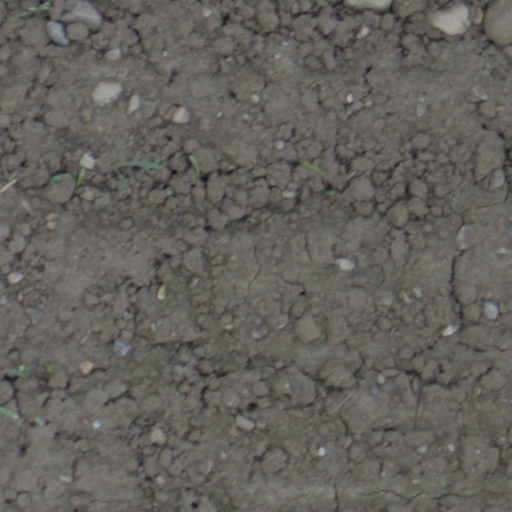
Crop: wheat